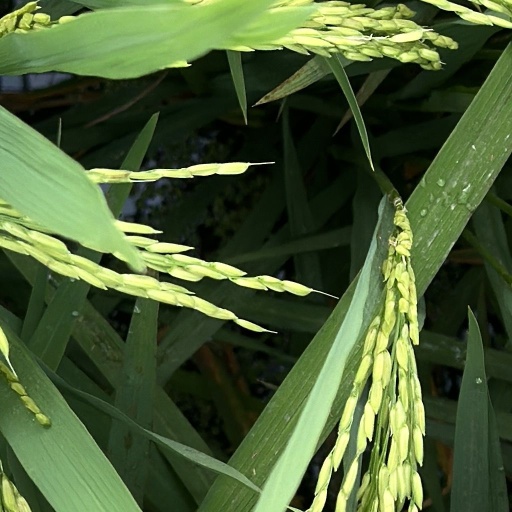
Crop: rice